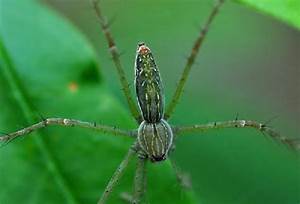
Label: spider